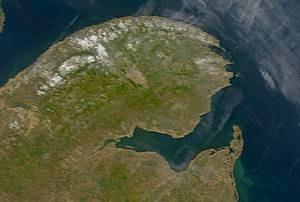
La Baie-des-Chaleurs est l'une des cinq régions de la péninsule gaspésienne dans l'Est du Québec au Canada. En fait, il s'agit de la région la plus au sud de la péninsule. Son territoire fait partie des municipalités régionales de comté d'Avignon et de Bonaventure dans la région administrative de la Gaspésie–Îles-de-la-Madeleine. Elle borde, au sud, la baie des Chaleurs qui comprend la deuxième plus longue bande naturelle de sable au monde et qui fait partie du Club des plus belles baies du monde. La région s'étend sur un peu plus de 100 km entre la rivière Ristigouche à l'ouest et Shigawake à l'est. Au nord, elle est bordée par les Appalaches.